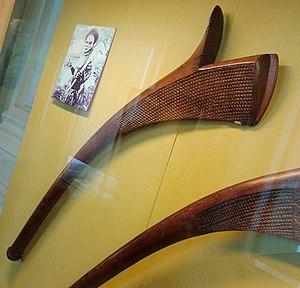
Un Sali ou Cali ou Tebetebe est un type de casse-tête originaire des Fidji. Il diffère du Gata par la largeur de sa tête de frappe.